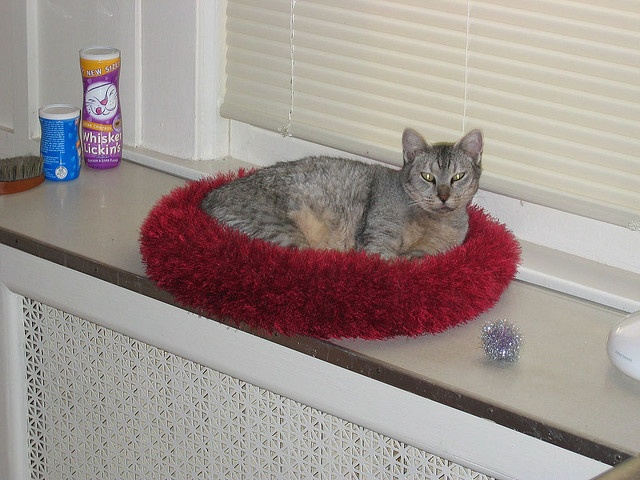
A cat laying on top of a red cat bed.
A cat in a red bed sitting on a windowsill.
The cat sleeps in a maroon bed on the window sill.
A gray cat is lying in a red cat bed.
A cat sitting on a cushion on a heater.